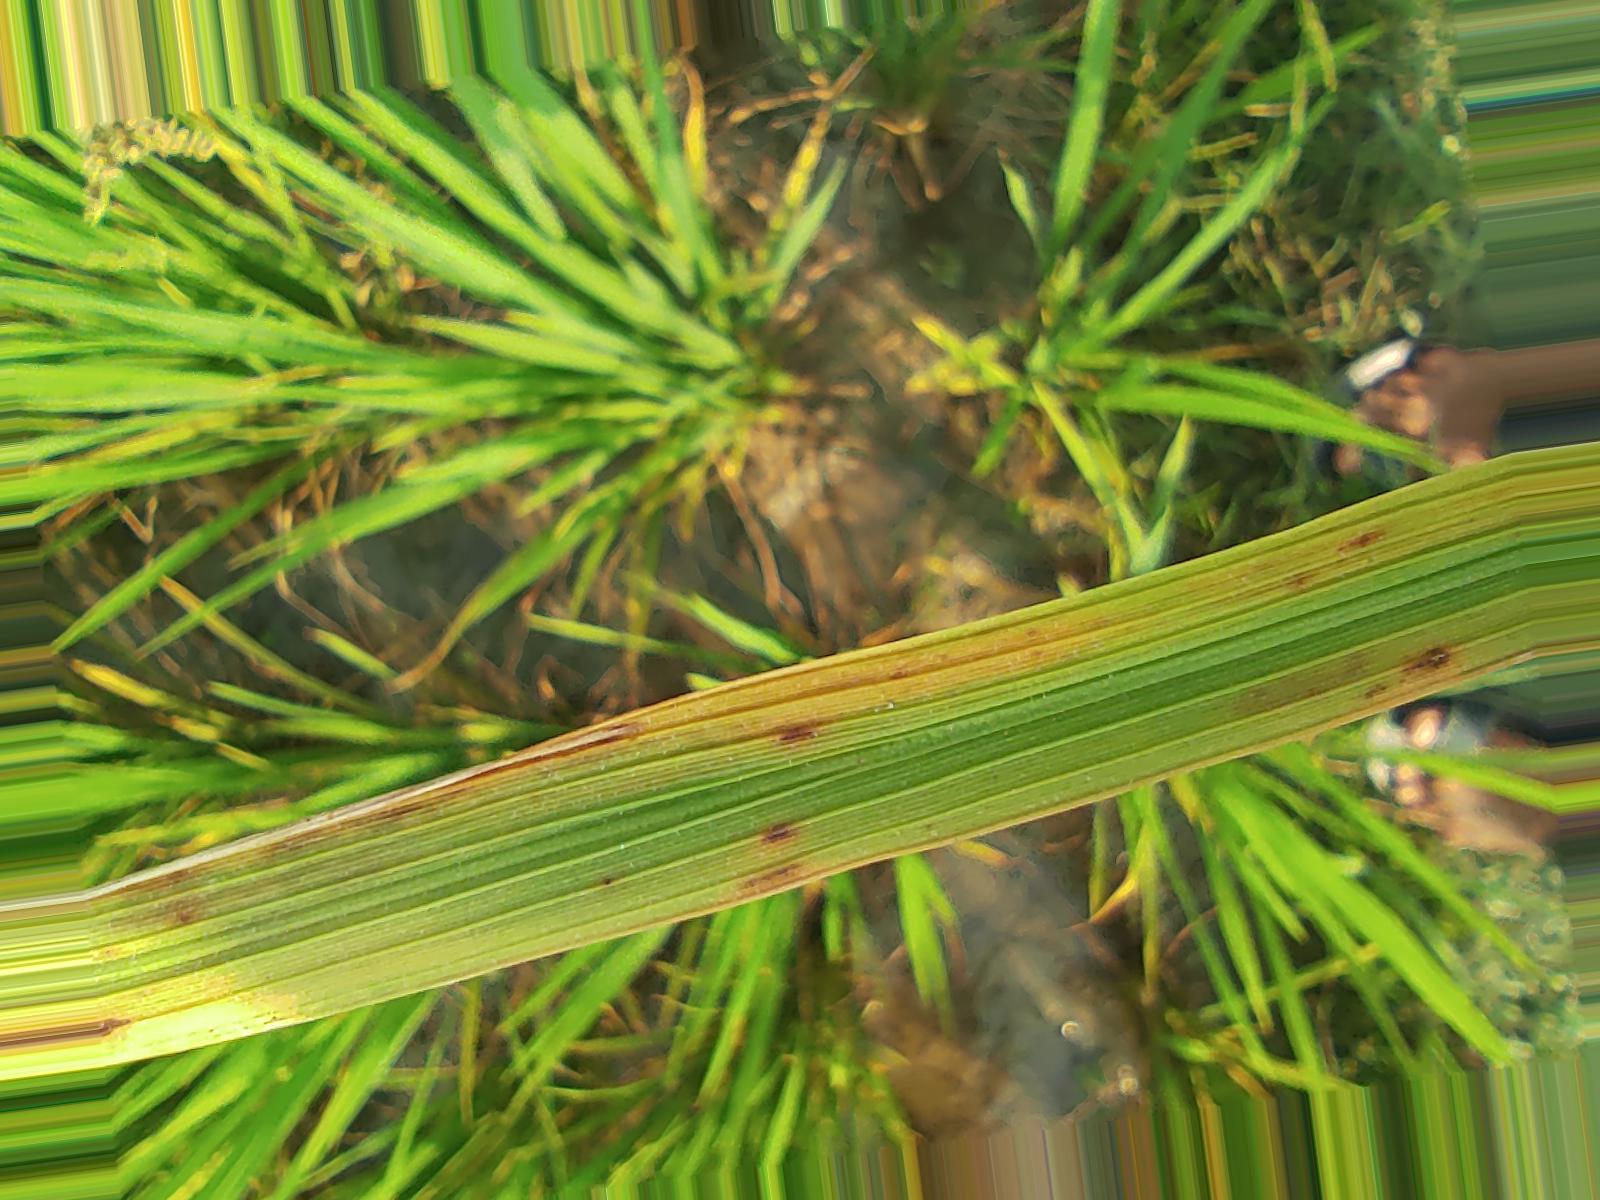
Nhãn: Bệnh Đốm Nâu ( Brown spot )